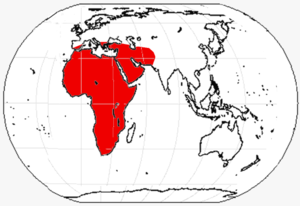
La liste des espèces d'animaux disparus d'Europe comptabilise les animaux éteints, réintroduits et disparus localement d'Europe du Pliocène à l'Holocène.